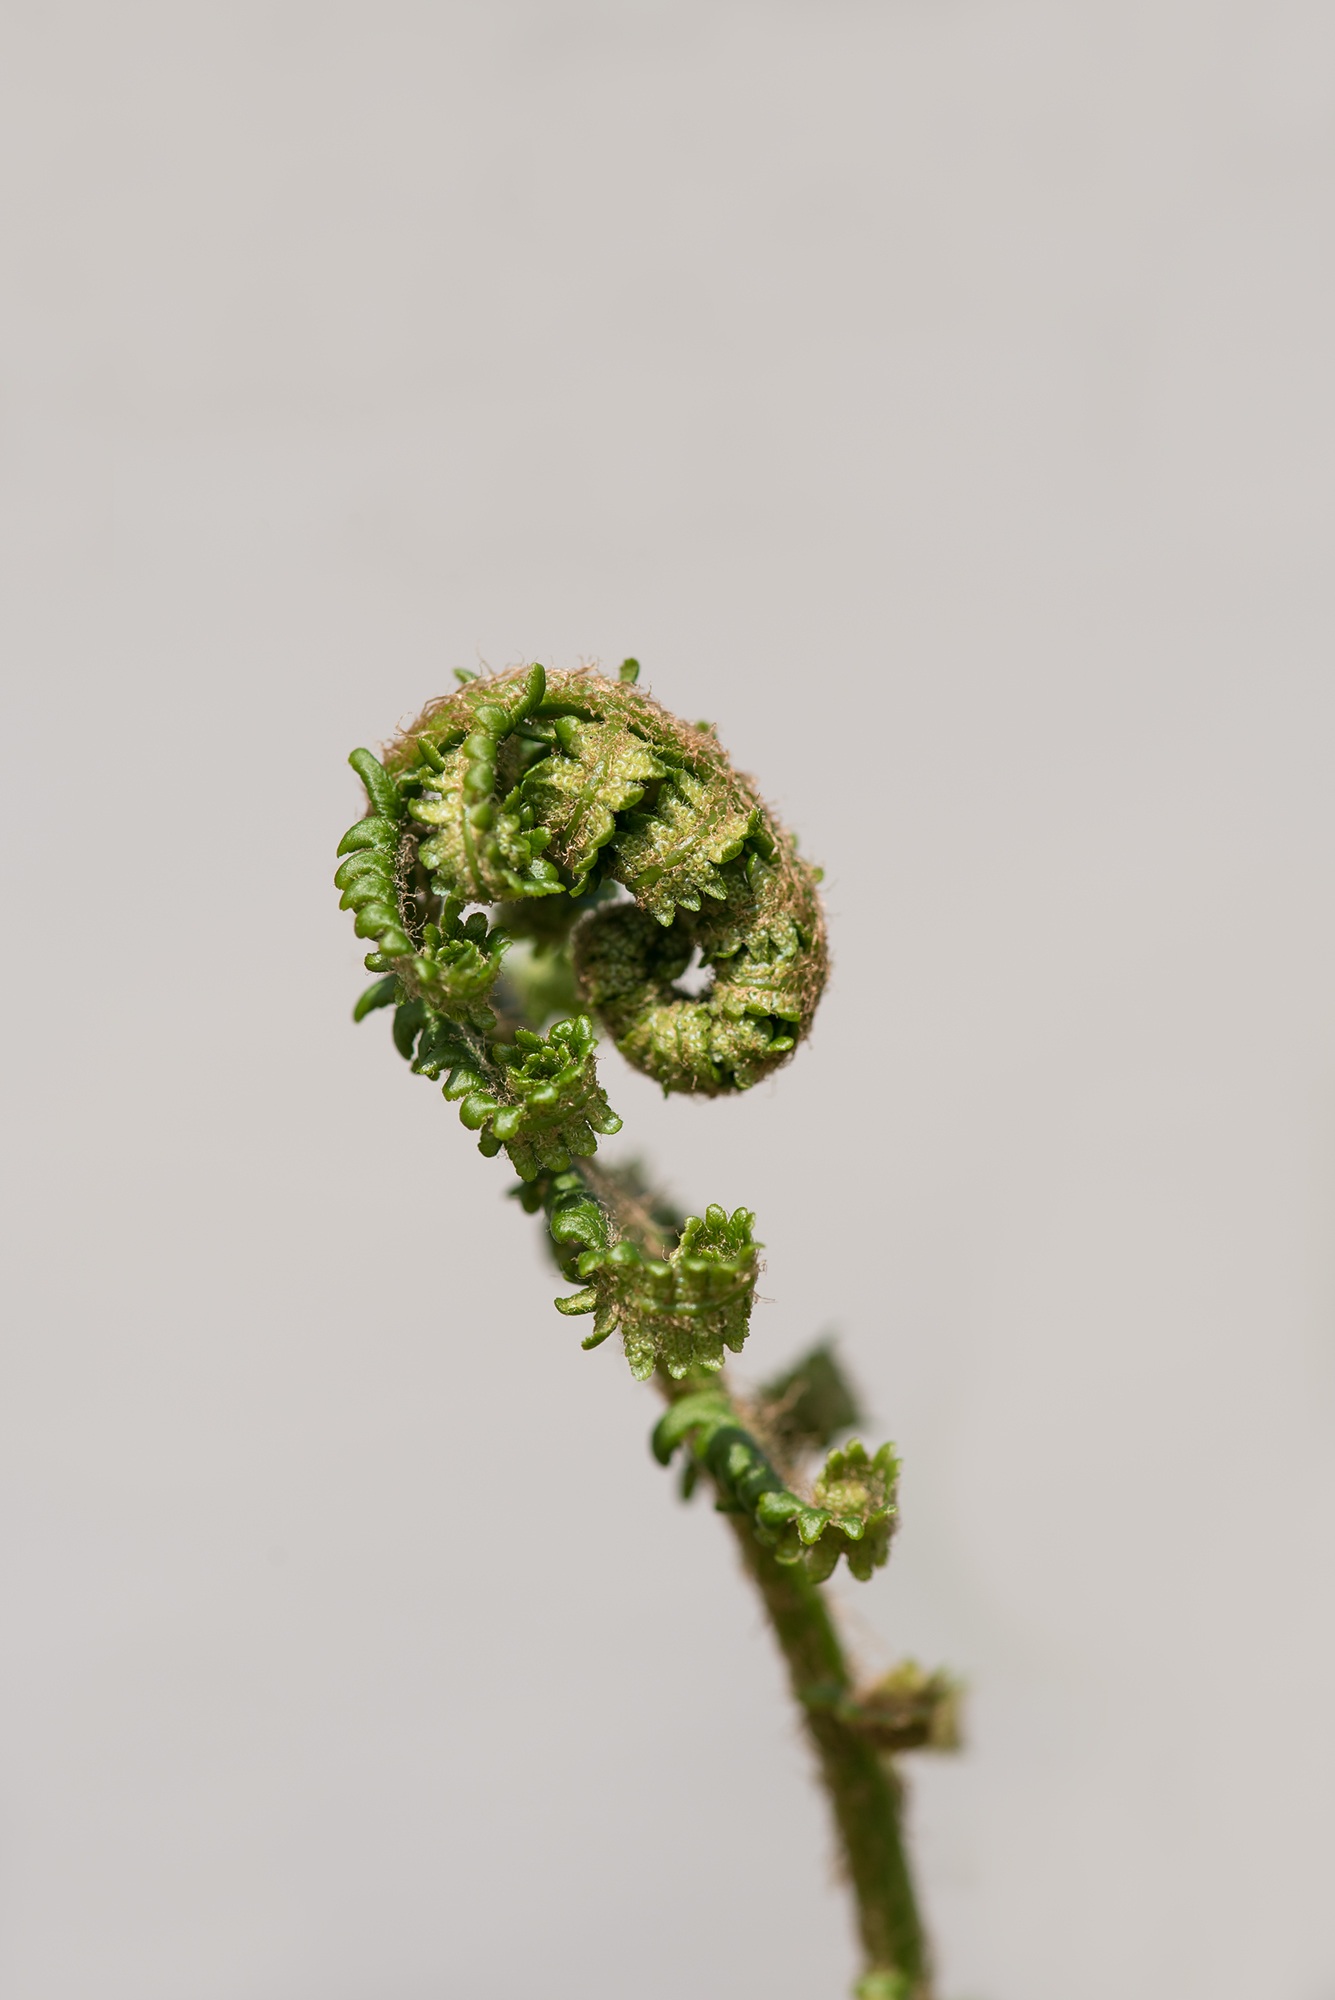
nature, branch, plant, leaf, flower, isolated, green, botany, close, flora, fern, twig, negative space, text freedom, macro photography, flowering plant, young fern, rolled up, plant stem, land plant